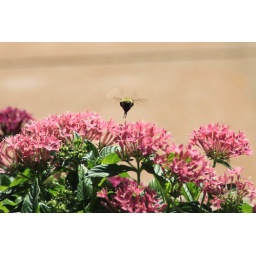
In flower bed in front of the land pavillion